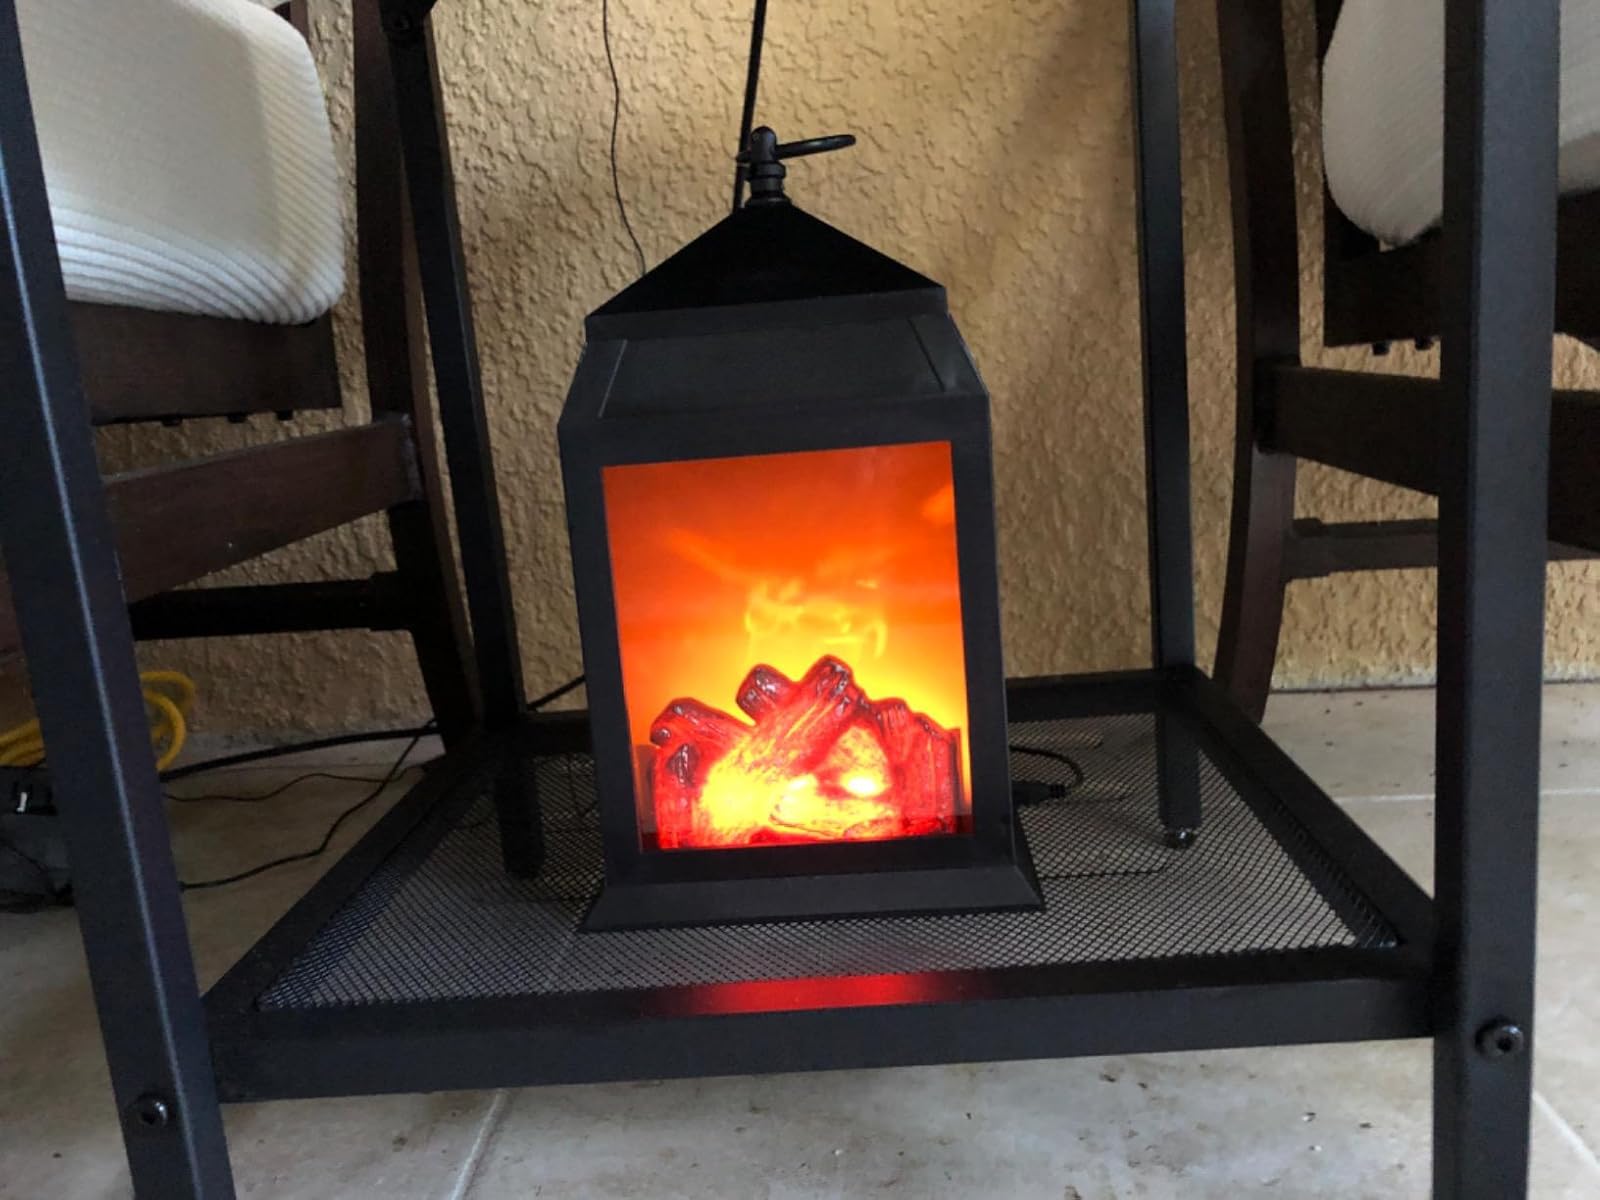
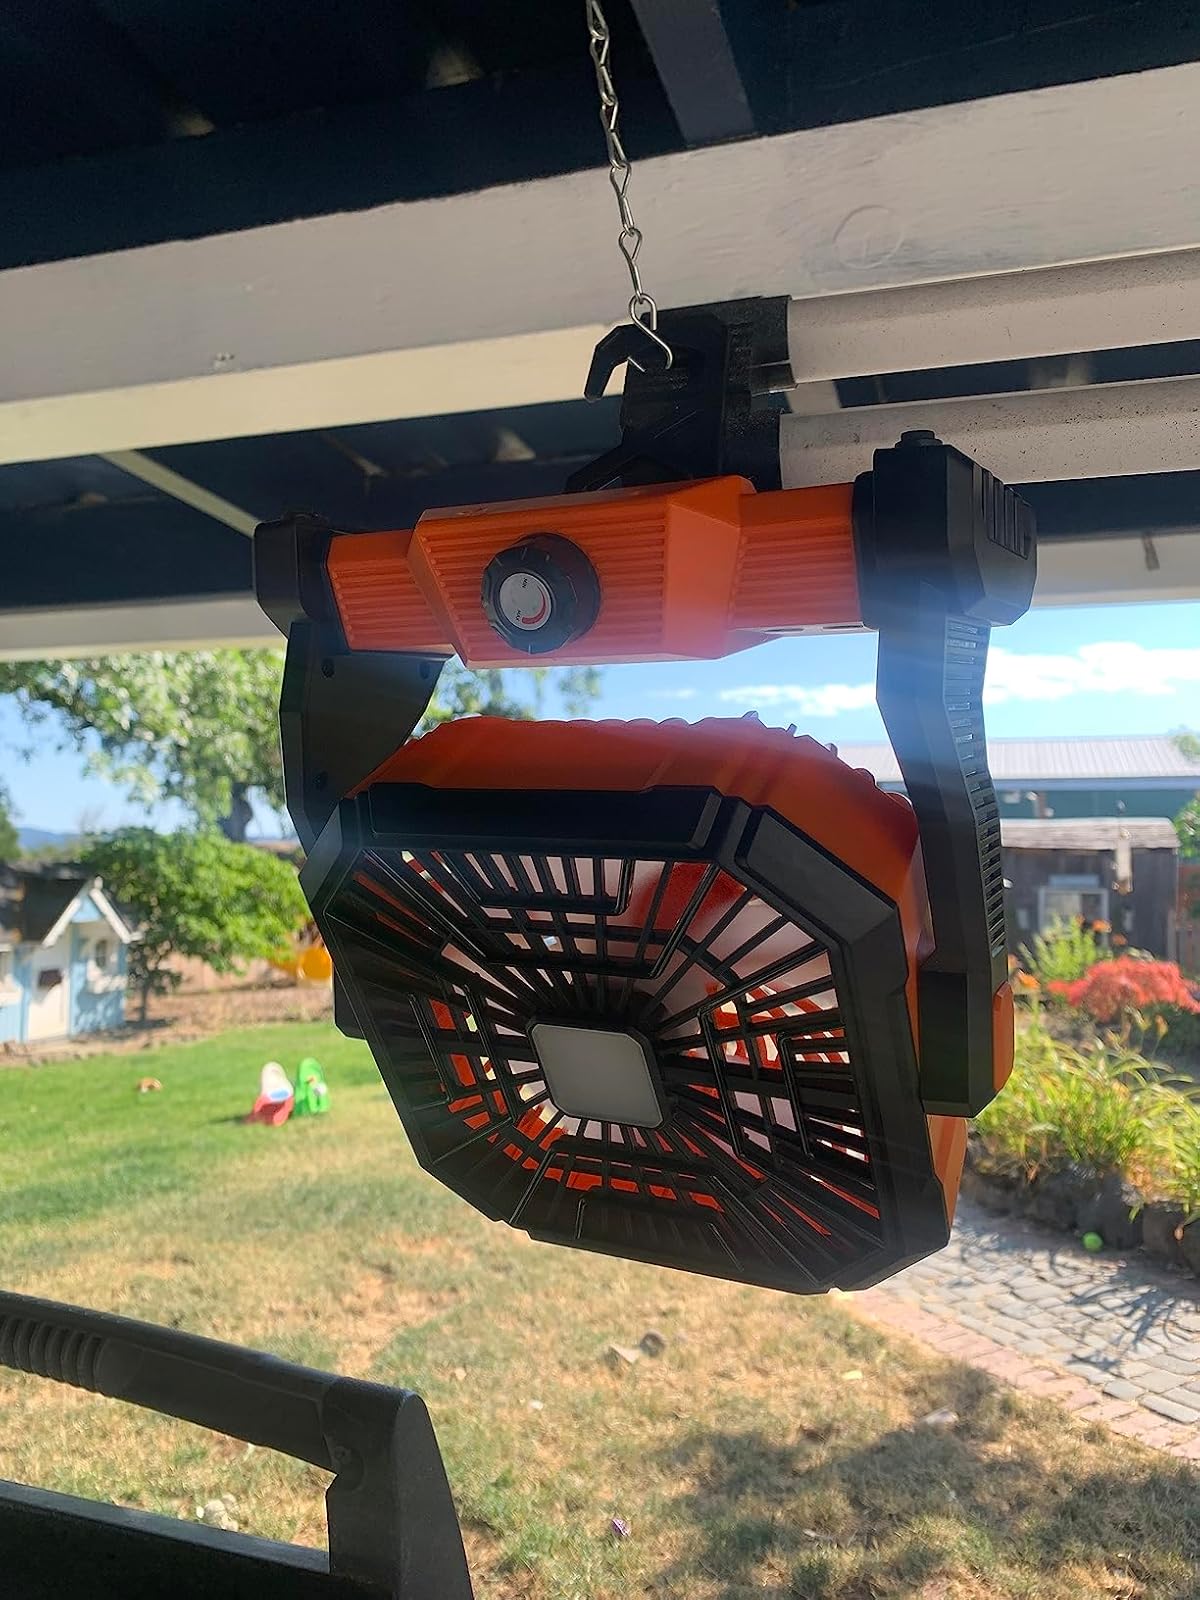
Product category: lantern
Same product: no